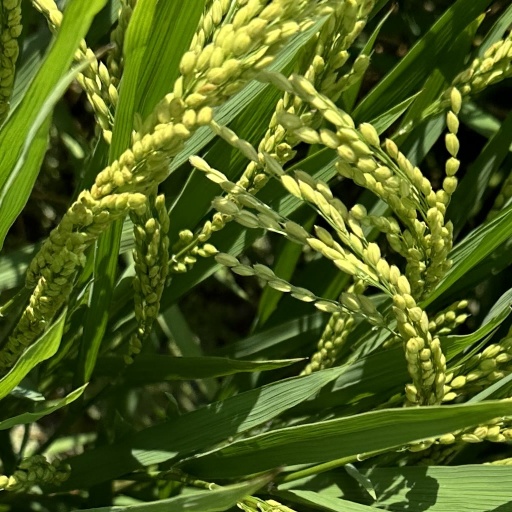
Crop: rice